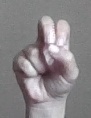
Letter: gaaf